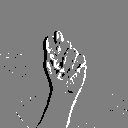
ASL letter: t